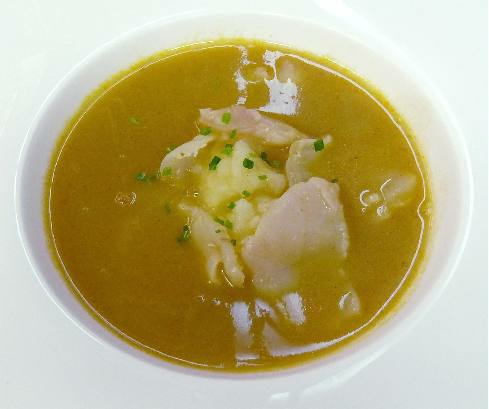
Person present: No